Dauer Sportwagen

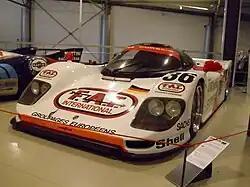
Dauer 962 Le Mans

Shortly after Dauer Racing was closed, Jochen Dauer began work on converting a Porsche 962 so that it could be used by the public on the street. Dauer Sportwagen was created from the remnants of Dauer Racing, and conversion of Porsche 962 chassis #169 began. By the Frankfurt Auto Show of 1993, the first Dauer 962 Le Mans was completed and put on display. Porsche assisted in providing numerous customer parts that had been developed for the 962, as well as assistance in developing new parts necessary to make the 962 legal for the streets. Once the first car was completed, Porsche approached Dauer about converting the next two chassis to race cars once again, in an attempt to re-enter the 24 Hours of Le Mans under the new production-based grand tourer regulations, rather than the 962's previous Group C class. Running the Dauer 962s under a different class allowed it to use a larger fuel tank and a larger air restrictor.